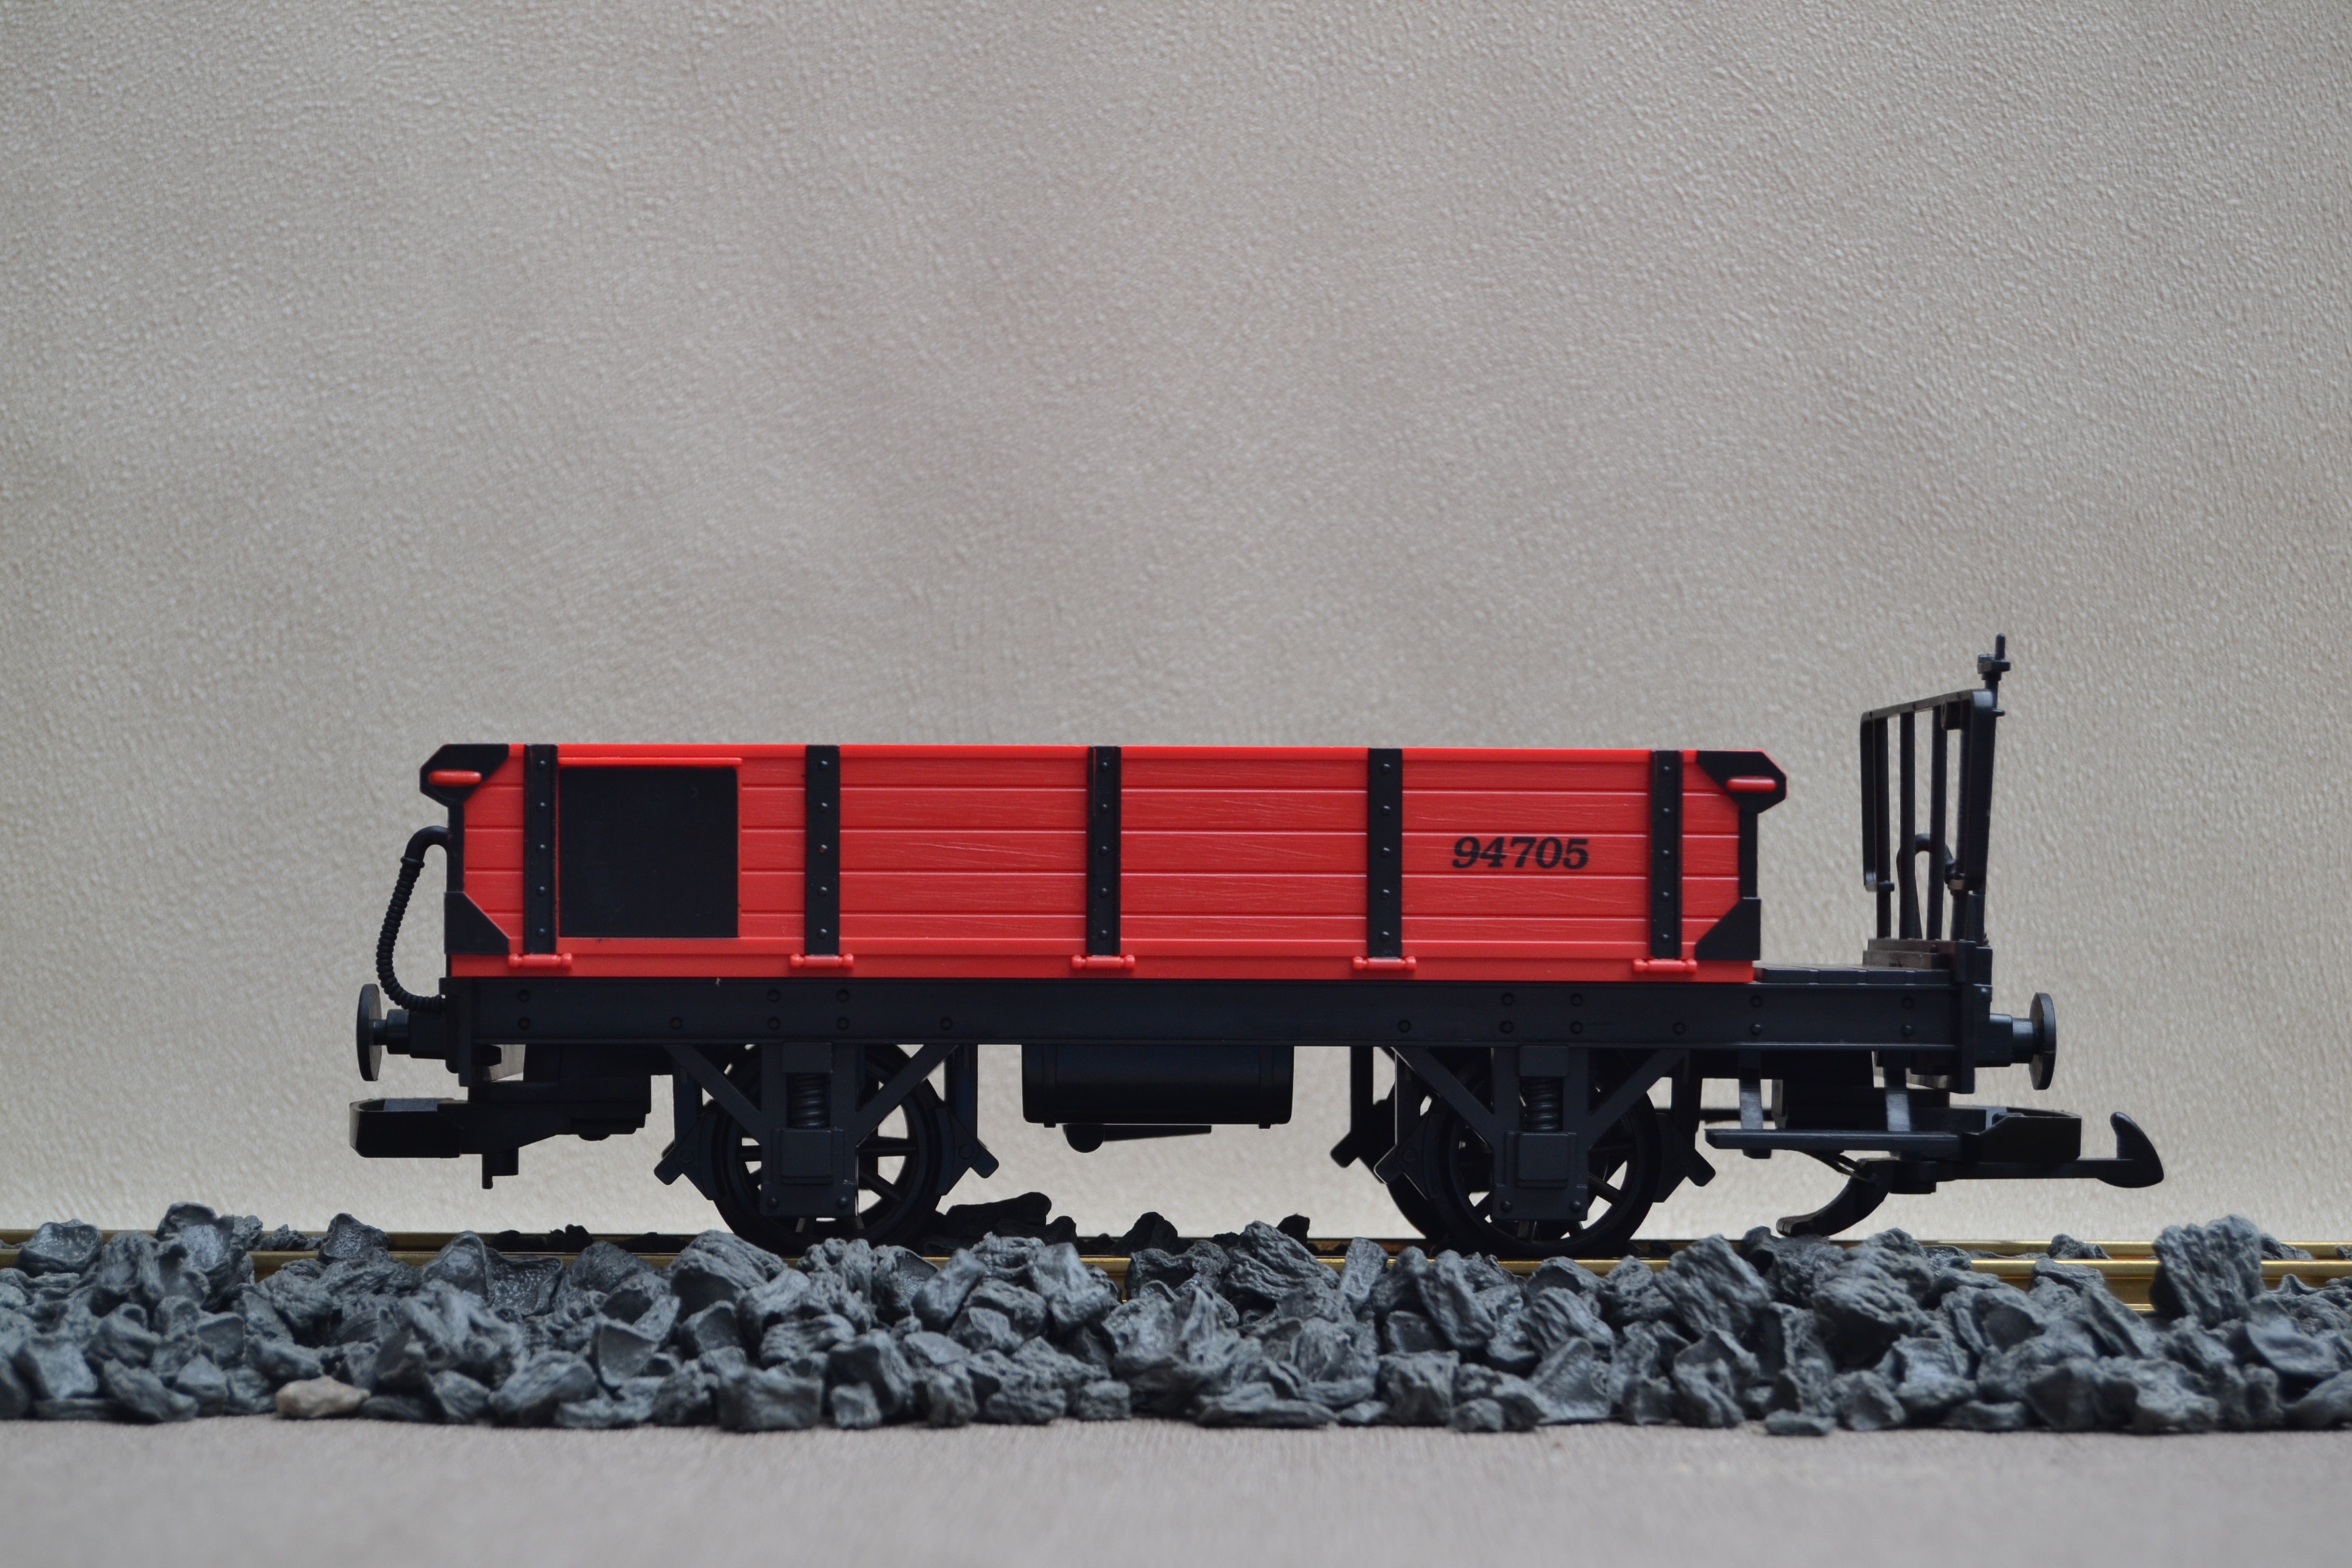
railway, train, transport, vehicle, locomotive, lgb, track 1, model railway, garden railway, land vehicle, scale model, rolling stock, railroad car, passenger car, open wagon